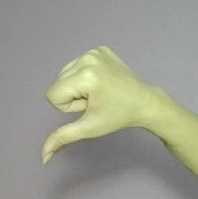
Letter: waw